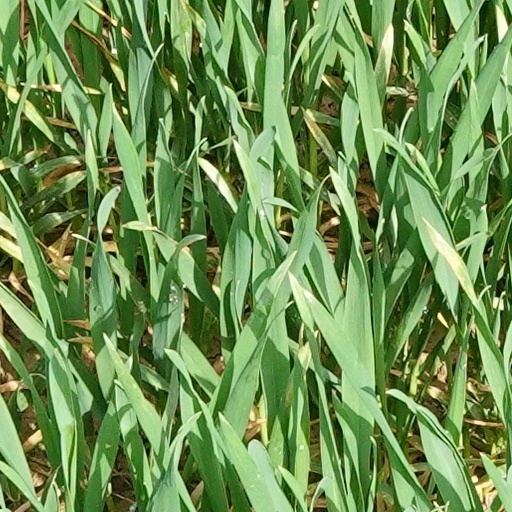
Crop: wheat